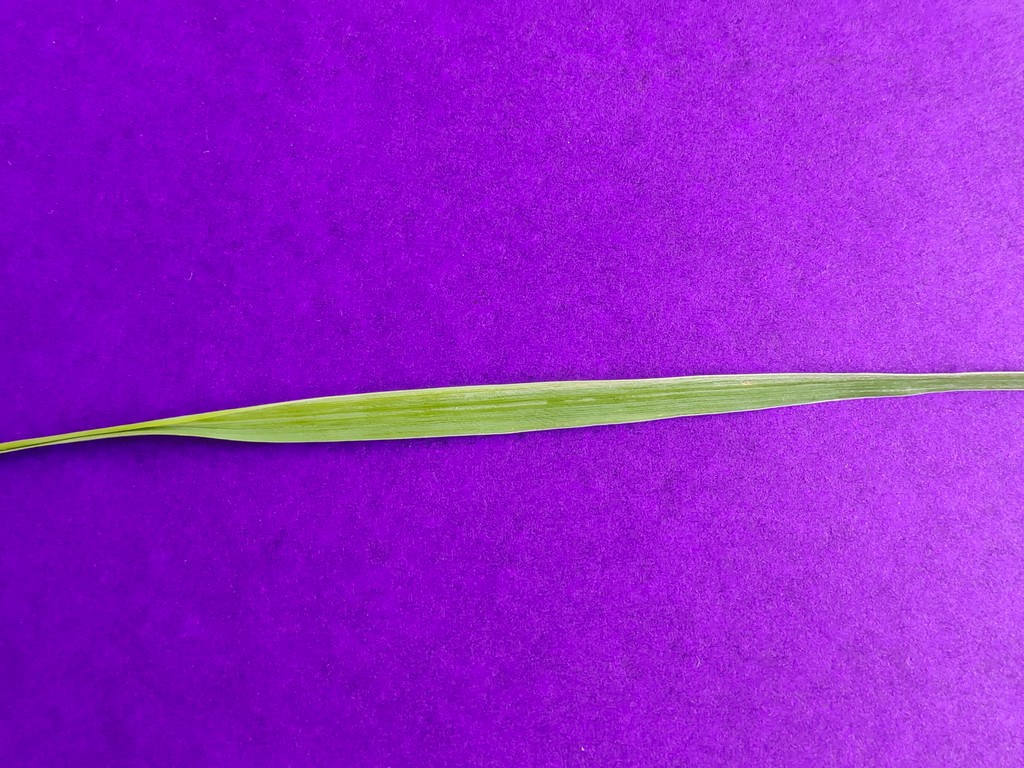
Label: Healthy